Seven Years' War

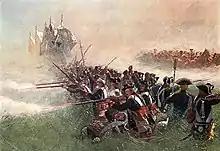
Prussian Leibgarde battalion at Kolín, 1757

For much of the eighteenth century, France approached its wars in the same way. It would let colonies defend themselves or would offer only minimal help (sending them limited numbers of troops or inexperienced soldiers), anticipating that fights for the colonies would most likely be lost anyway. This strategy was to a degree forced upon France: geography, coupled with the superiority of the British navy, made it difficult for the French navy to provide significant supplies and support to overseas colonies. Similarly, several long land borders made an effective domestic army imperative for any French ruler. Given these military necessities, the French government, unsurprisingly, based its strategy overwhelmingly on the army in Europe: it would keep most of its army on the continent, hoping for victories closer to home. The plan was to fight to the end of hostilities and then, in treaty negotiations, to trade territorial acquisitions in Europe to regain lost overseas possessions (as had happened in, "e.g.", the Treaty of Saint-Germain-en-Laye and the Treaty of Aix-la-Chapelle). This approach did not serve France well in the war, as the colonies were indeed lost, and although much of the European war went well, by its end France had few counterbalancing European successes.